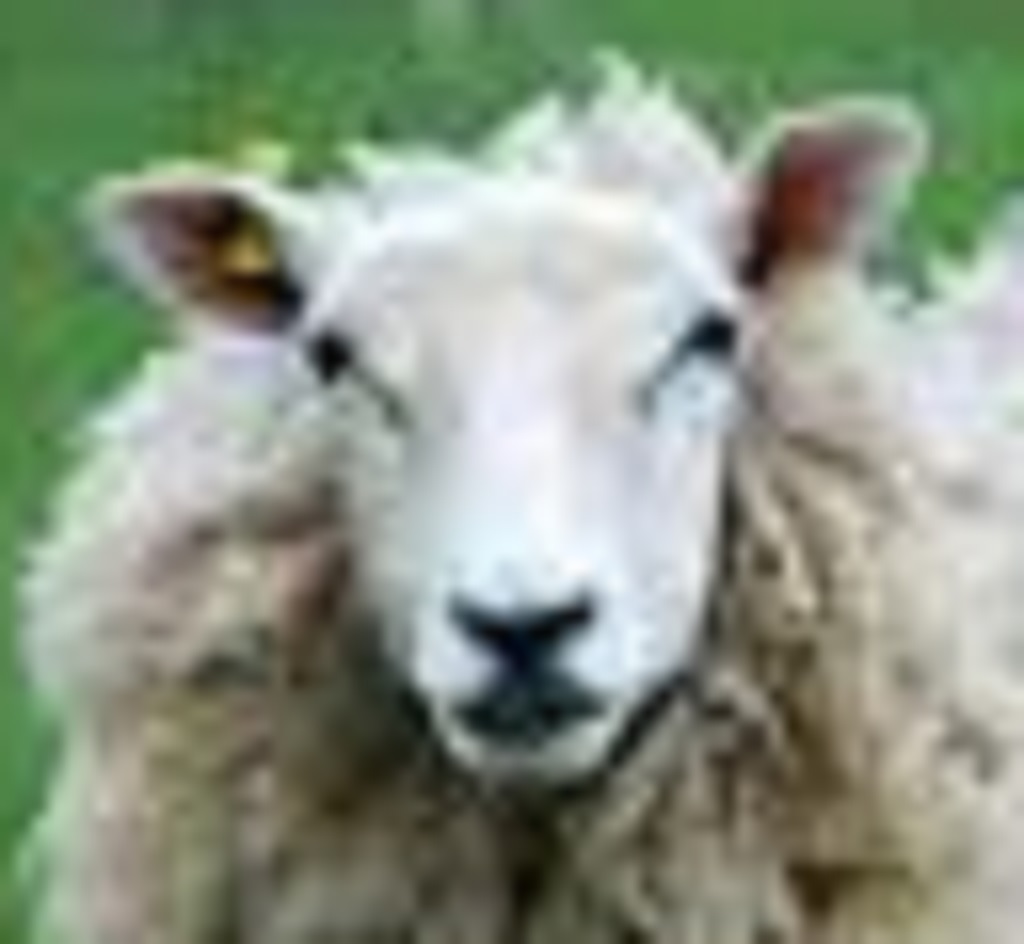
Label: no pain